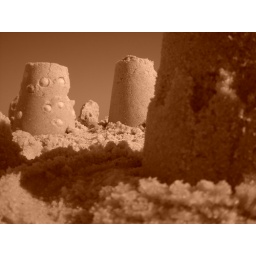
walking along the beach in Gulf Shores, Alabama, i came across these sand castles...